Hanging

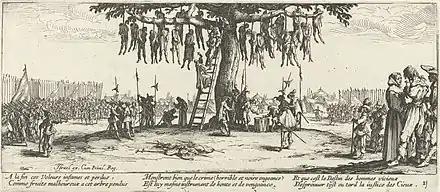
("The Hanging"), a plate from French artist Jacques Callot's 1633 series "The Great Miseries of War".

The cause of death in hanging depends on the conditions related to the event. When the body is released from a relatively high position, the major cause of death is severe trauma to the upper cervical spine. The injuries produced are highly variable. One study showed that only a small minority of a series of judicial hangings produced fractures to the cervical spine (6 out of 34 cases studied), with half of these fractures (3 out of 34) being the classic "hangman's fracture" (bilateral fractures of the pars interarticularis of the C2 vertebra).